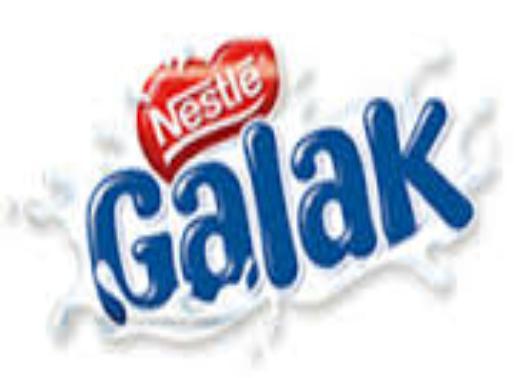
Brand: galak
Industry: Food